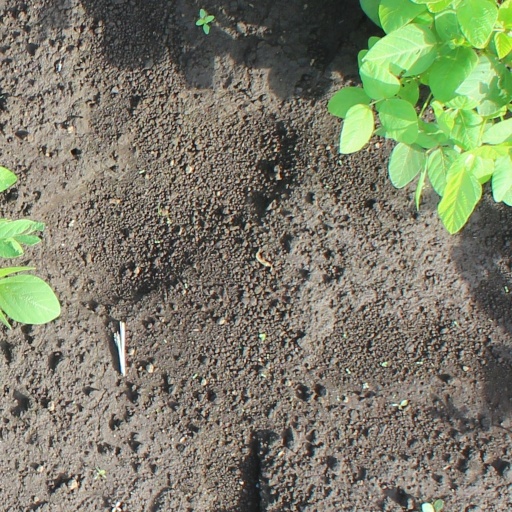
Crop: soybean